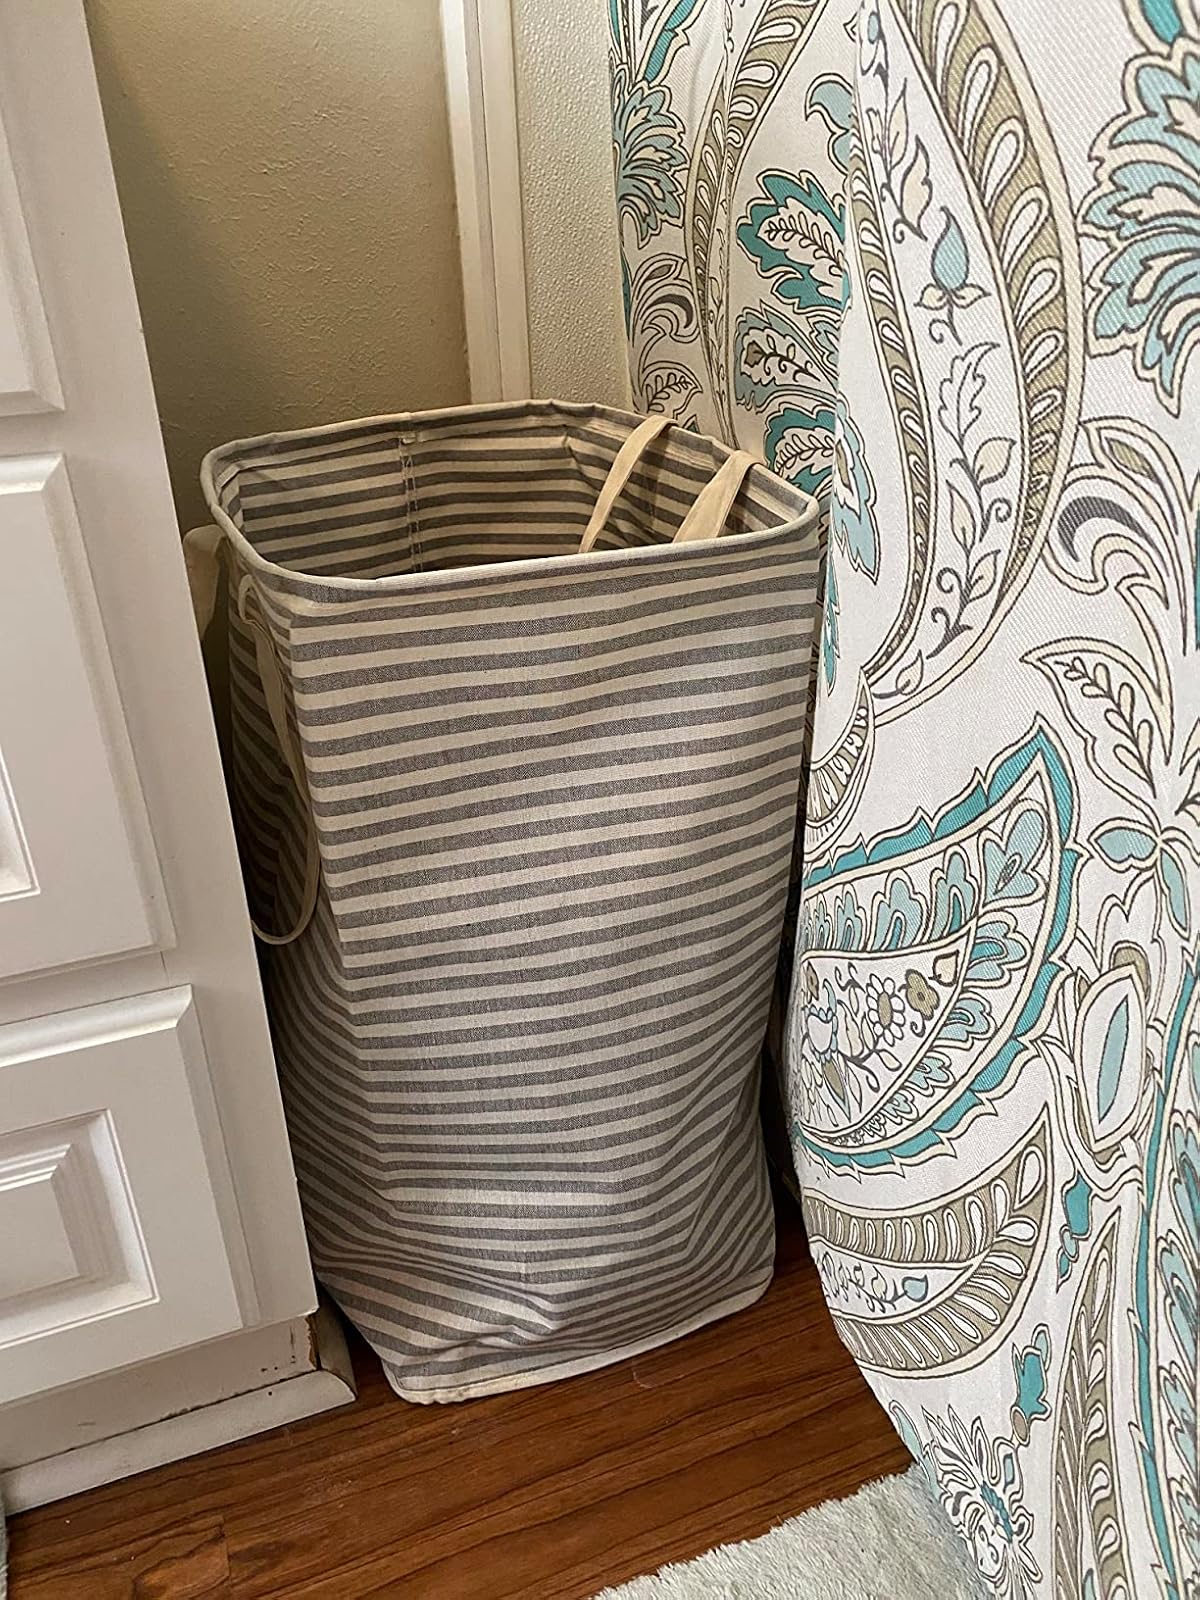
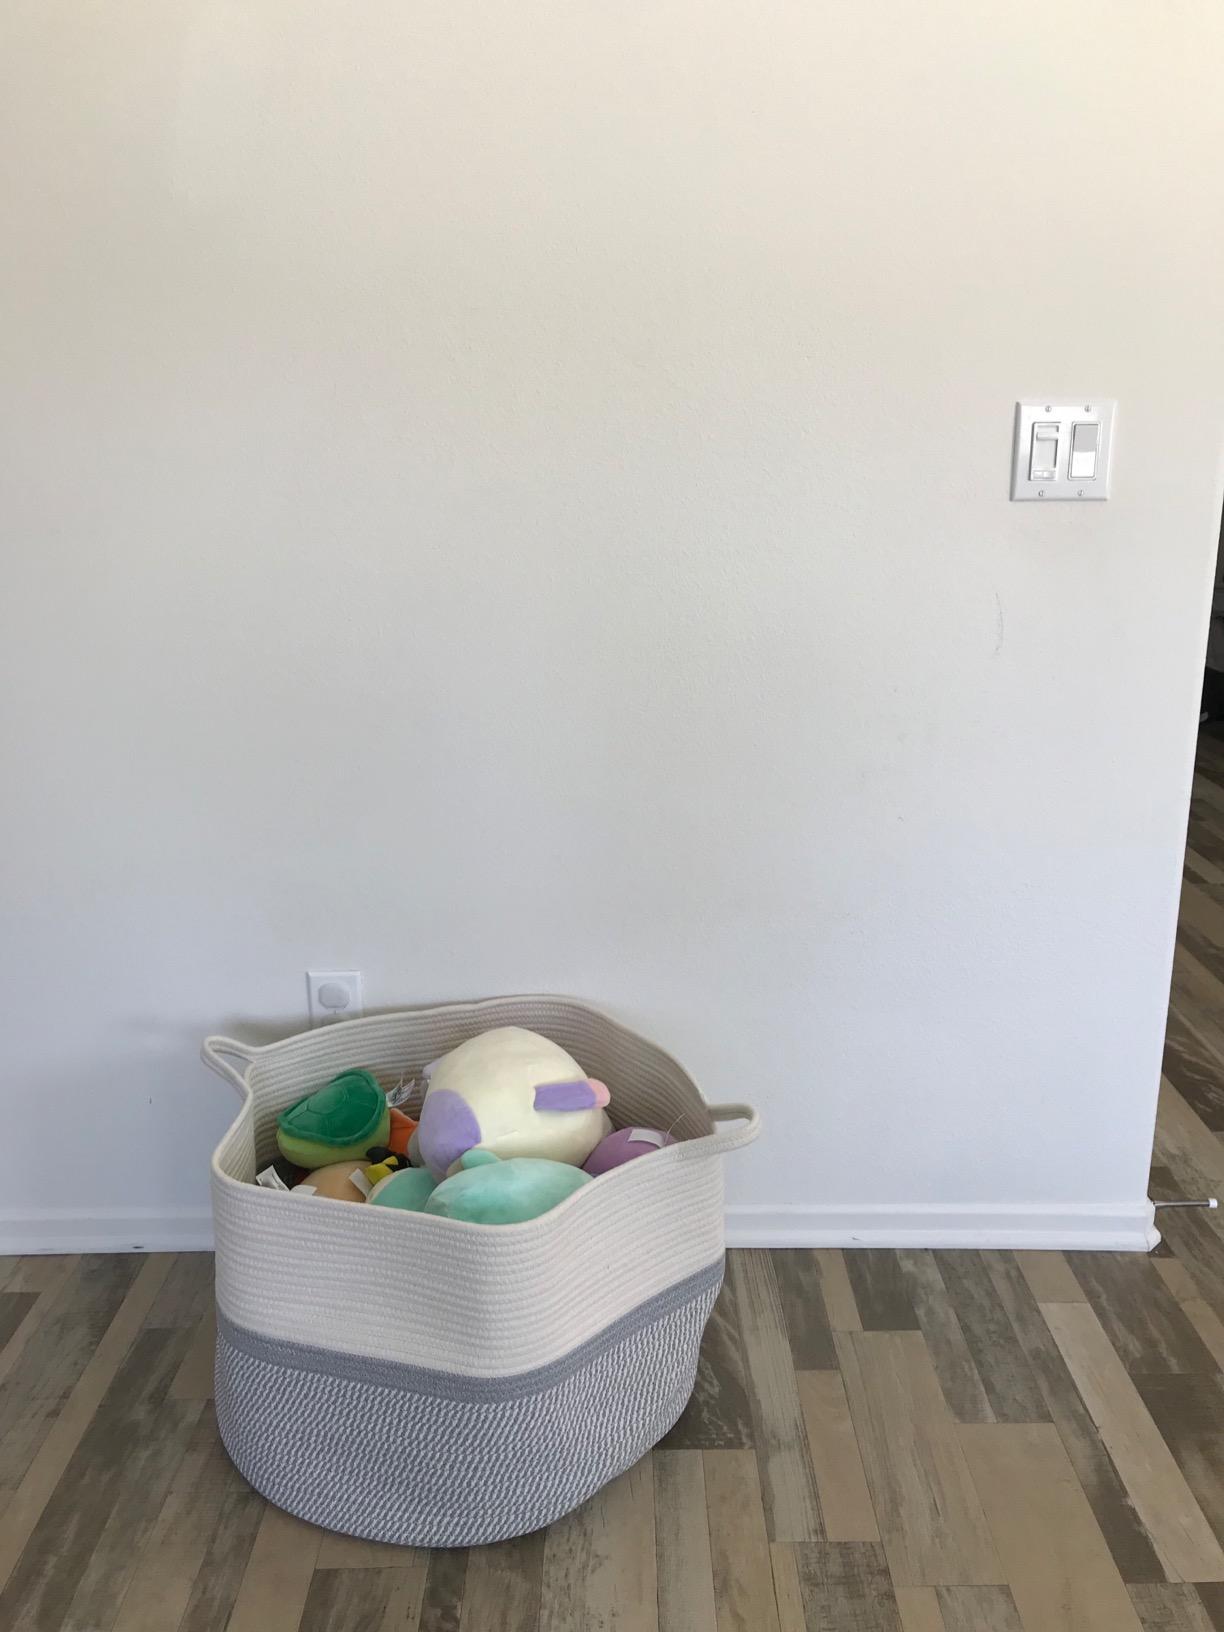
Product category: items_hamper
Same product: no